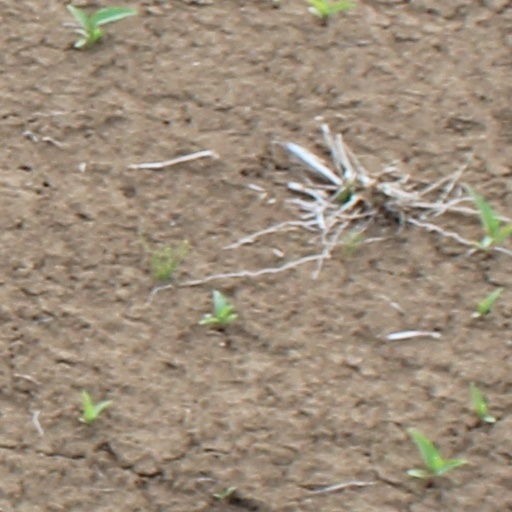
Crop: wheat